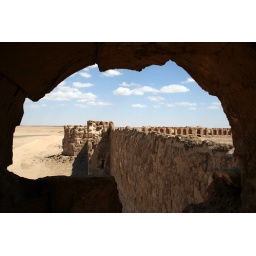
Looking through one of the guard towers around the outer wall of the &amp;quot;ghost town&amp;quot; of Resafa, Syria, along the city wall.